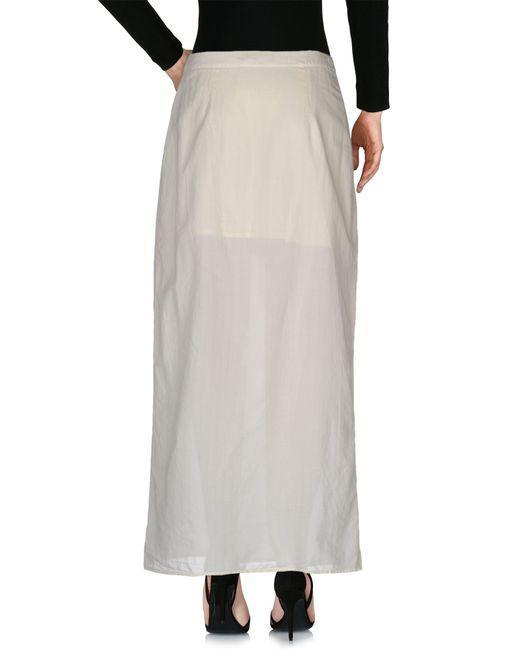
Weißes durchsichtiges langes Baumwollkleid, Freizeit- oder Sommerkleidung